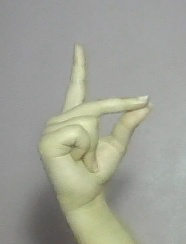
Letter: ta